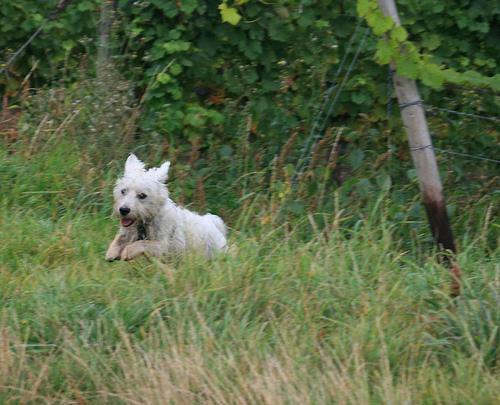
West_Highland_white_terrier